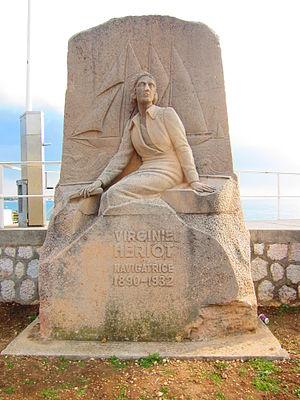
Stele Virginie Hériot, Cannes
Virginie Claire Désirée Marie Hériot est une navigatrice française, médaillée en voile aux Jeux olympiques d'Amsterdam de 1928.